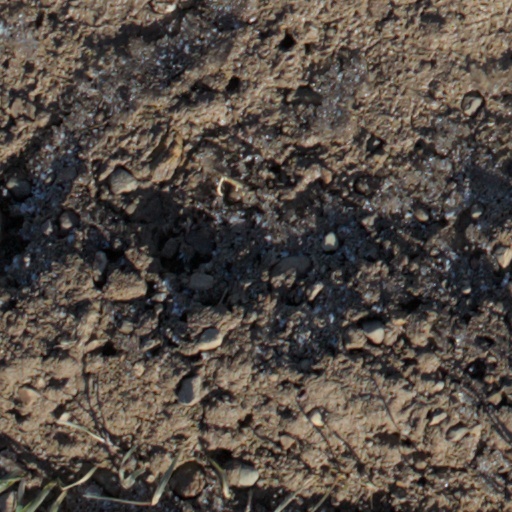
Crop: wheat